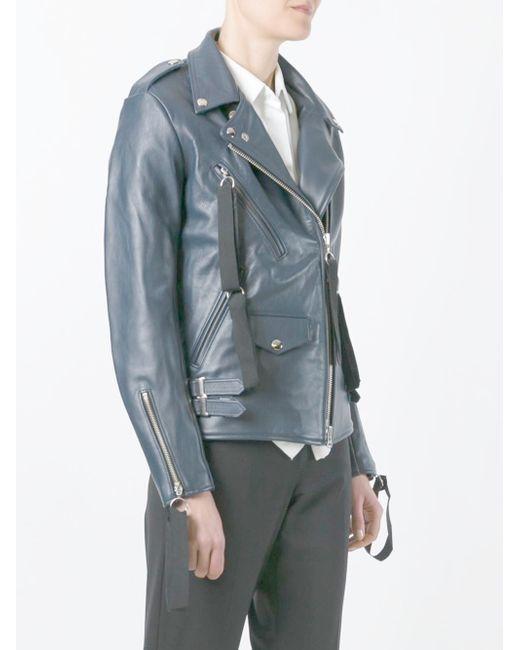
blaue robuste Lederjacke, Bikerjacke